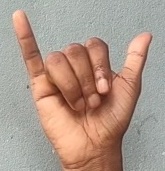
ASL sign: Y